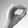
ASL letter: O